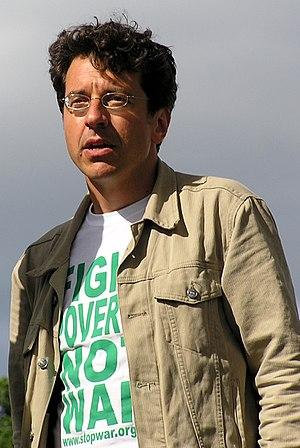
George Joshua Richard Monbiot, né le 27 janvier 1963 dans le quartier de Kensington à Londres, est un universitaire et journaliste britannique, également militant écologiste et politique, éditorialiste du journal The Guardian.